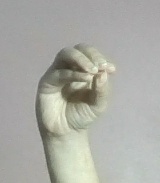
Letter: ha